Mejba Revolt

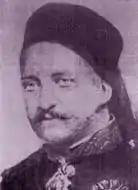
General hessine.jpg

As soon as the news spread, trouble broke out in the tribal regions. Caravans were looted and stocks of weapons and powder were built up. In an attempt to calm the growing unrest, a decree of 22 March 1864 modified the new mejba again, making it into a progressive tax. Those eligible to pay were graded into six categories on the basis of their wealth, and the mejba applied to them on a scale of 36 to 108 piastres. It was however stipulated that the average rate paid by the population under each caïd was to remain at 72 piastres. To show the government's determination to push ahead with the new tax, the Bey ordered all governors to return to their posts and begin implementing it.